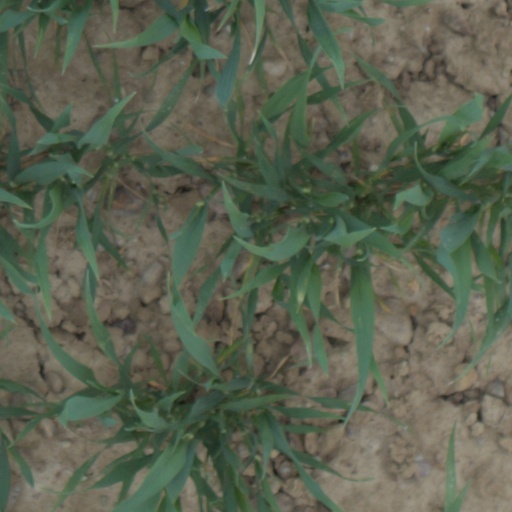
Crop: wheat